George Pyne (business executive)

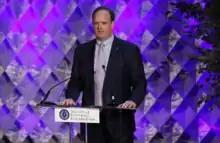
George Pyne speaking at the National Football Foundation Hall of Fame.

Pyne is a member of both the National Football Foundation's Leadership Hall of Fame as well as the Sports Business Journal's Hall of Fame. Pyne was a recipient of the 2014 NCAA Silver Anniversary Award. In 2015 he received a lifetime achievement award from the Ivy League Football Association. Pyne is on the board of the National Football Foundation and the National Catholic Charities for the Archdiocese of New York.